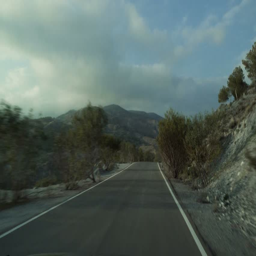
driving through the amazing landscape .